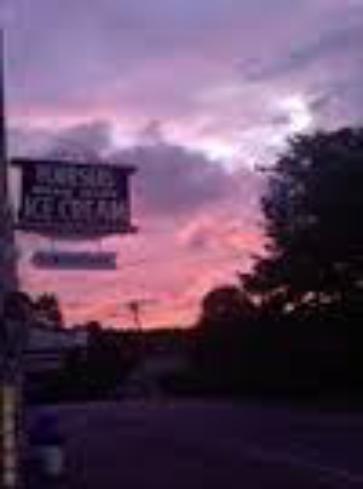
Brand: Four Seas Ice Cream
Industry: Food